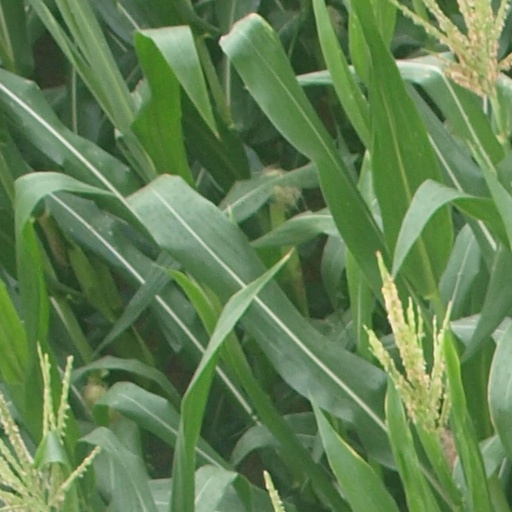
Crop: maize; corn